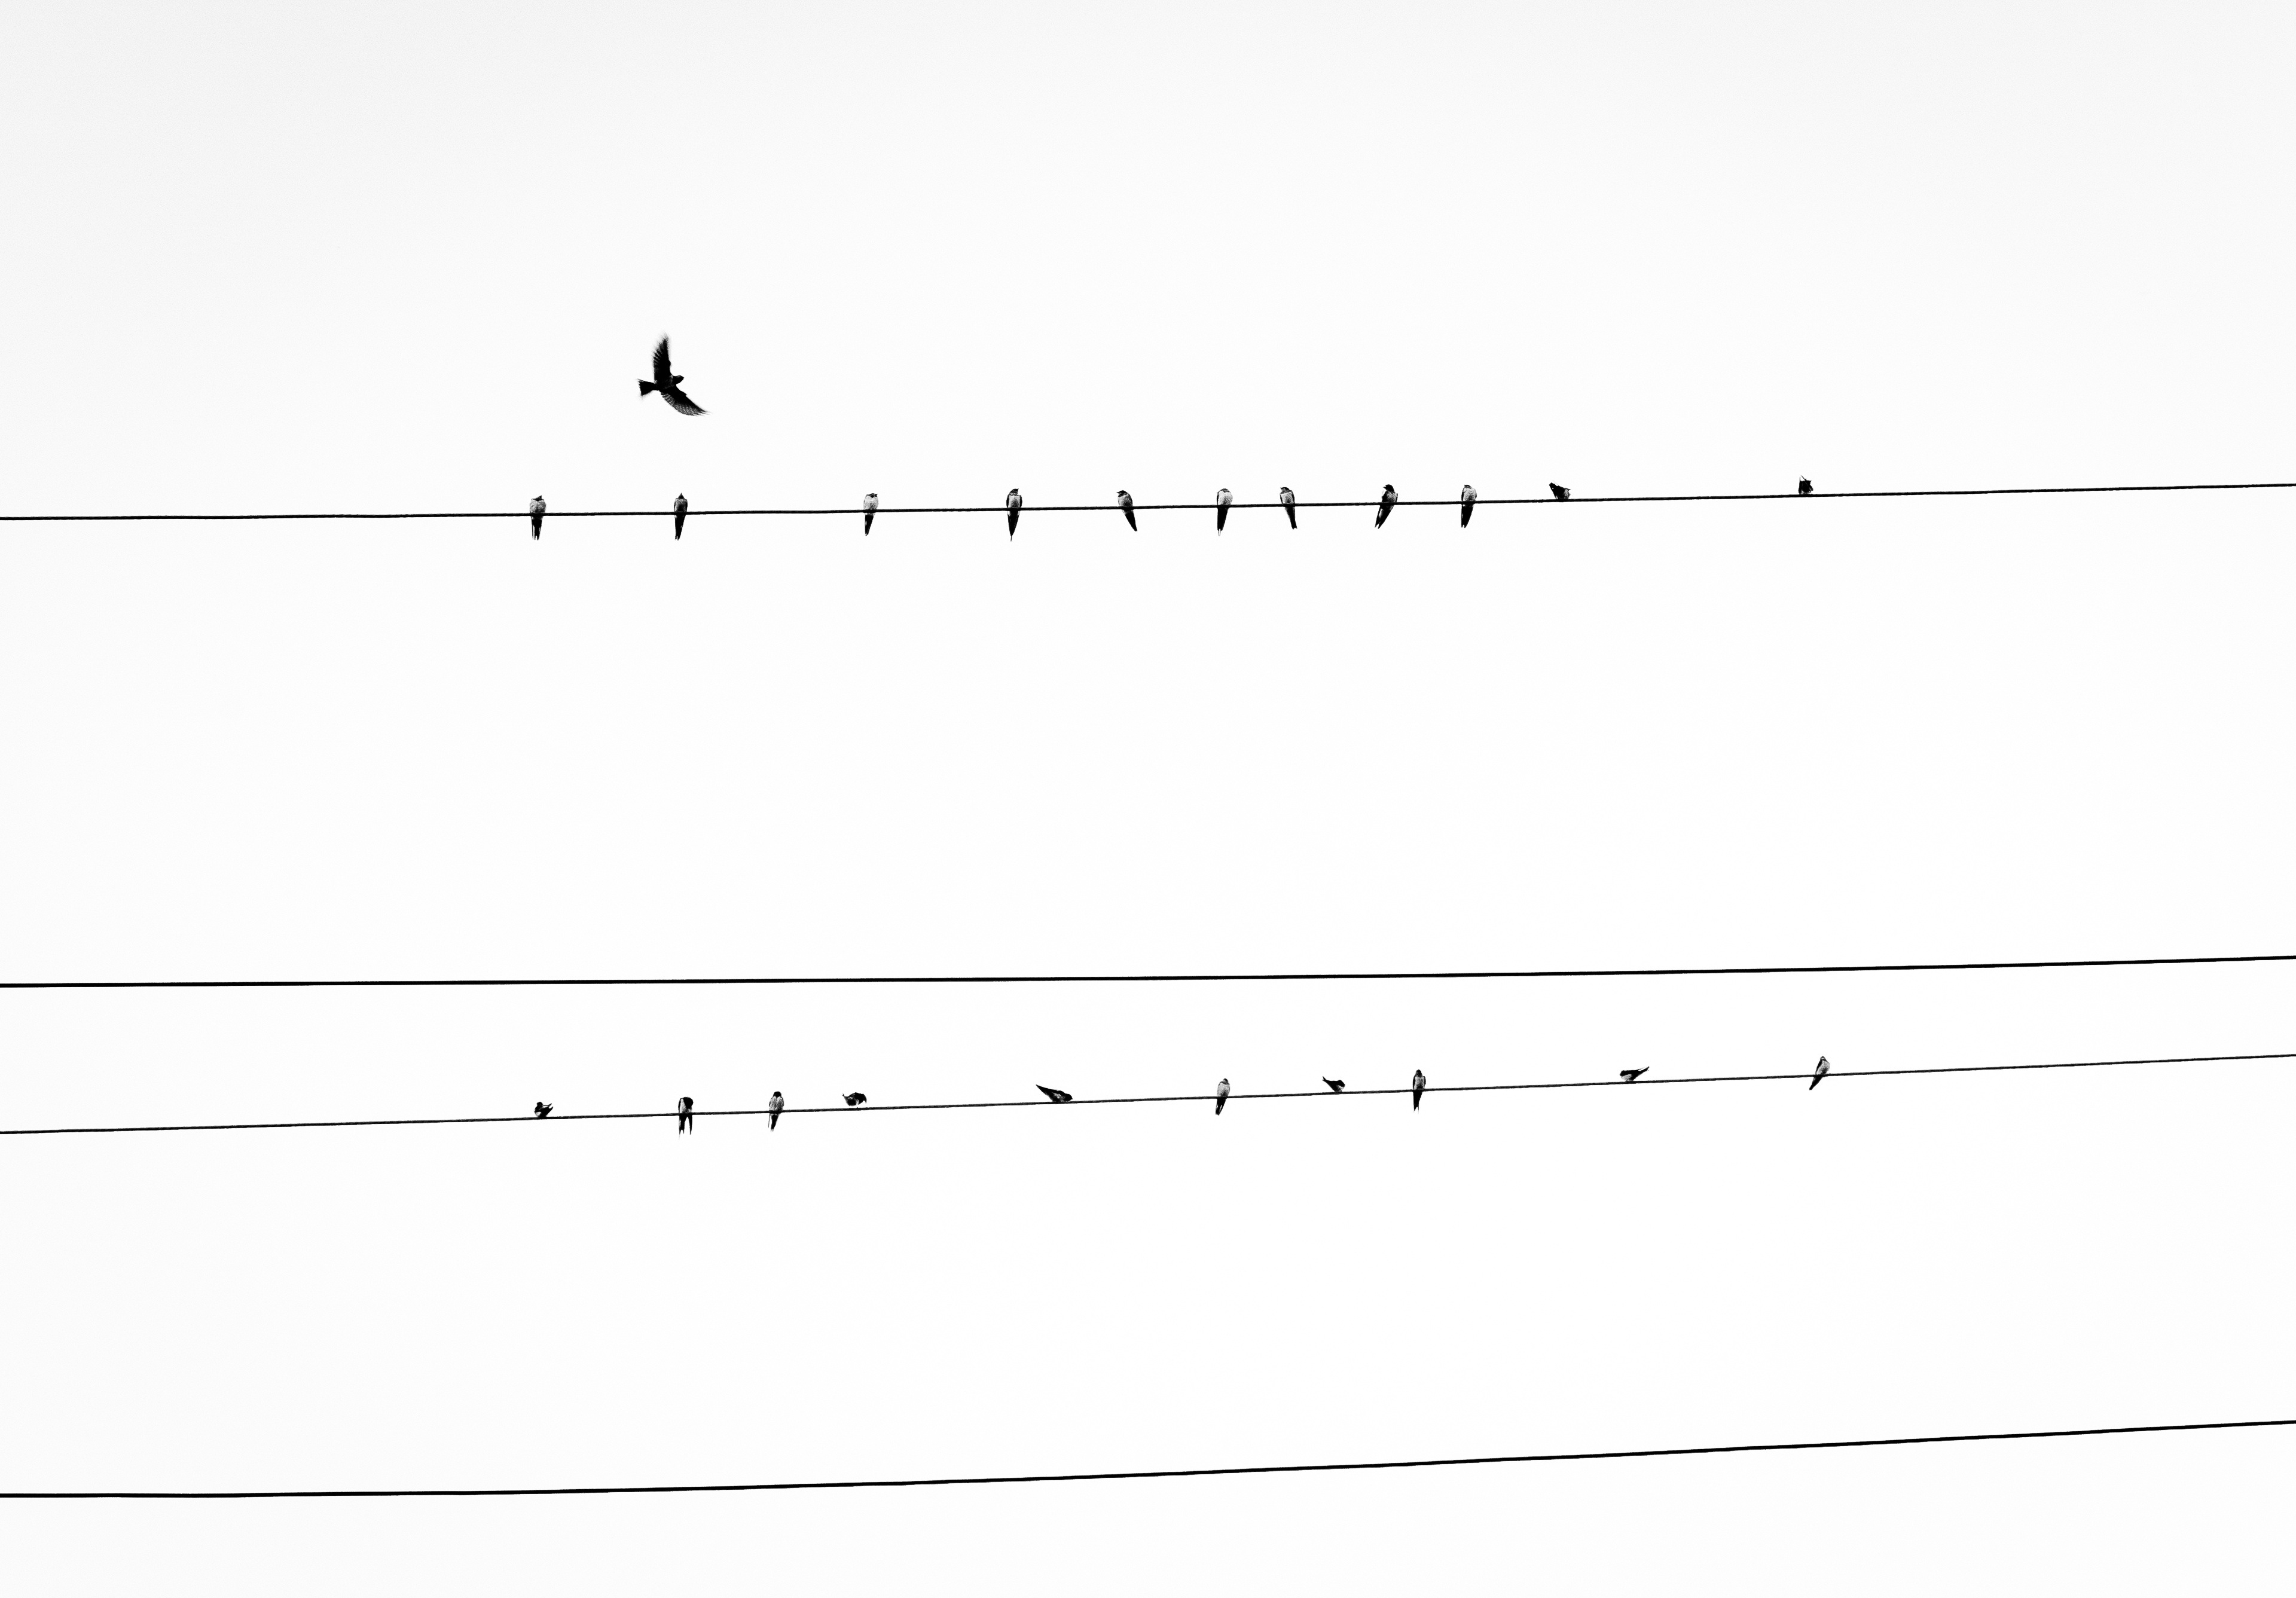
nature, sky, technology, flock, wildlife, line, electrical, utility, electricity, fauna, energy, volt, sit, font, birds, power, drawing, feathers, animals, diagram, danger, wires, parallel, cables, poles, resting, shape, supply, voltage, electrical wires, phone lines, telephone wires, electrical line, electricity wires, electricity lines, electrical cables, electricity cables, telephone cables, phone cables